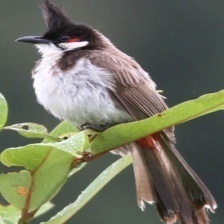
Species: RED WISKERED BULBUL
Scientific name: PYCNONOTUS JOCOSUS